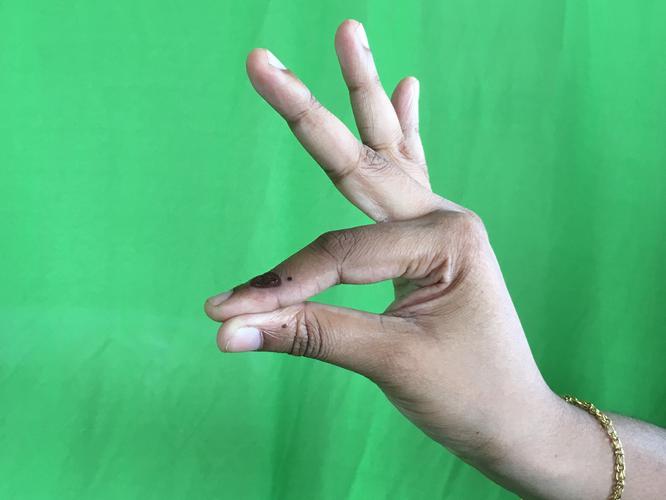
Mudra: Hamsasyam
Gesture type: single_hand